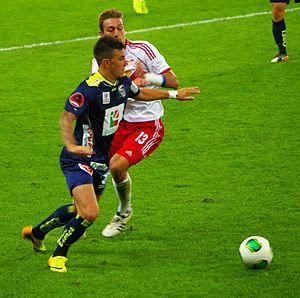
Sandro Gotal, né le 9 septembre 1991, est un footballeur autrichien d'origine croate, évoluant actuellement au poste d'attaquant.